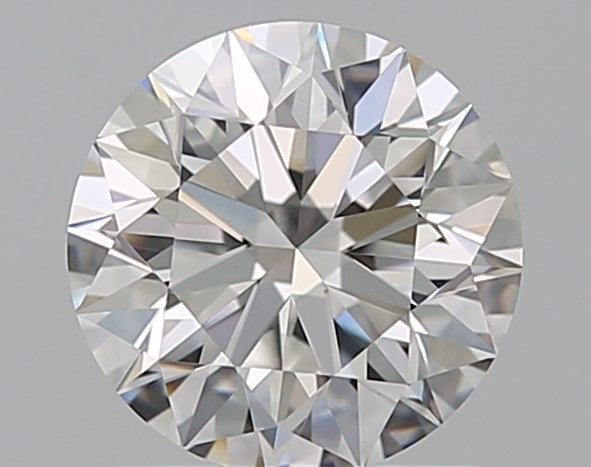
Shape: round
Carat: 1.05
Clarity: VS1
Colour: F
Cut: EX
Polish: EX
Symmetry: EX
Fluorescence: N
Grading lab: GIA
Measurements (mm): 6.45 x 6.49 x 4.06